Paja Formation

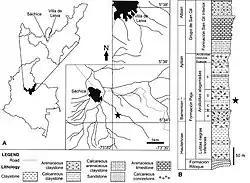
Stratigraphic column of the Paja Formation with "Sachicasaurus" site indicated

The Paja Formation overlies the Ritoque and Rosablanca Formations and is concordantly overlain by the San Gil Group and Tablazo Formations in the eastern extent, and the Simití Formation in the northwestern Middle Magdalena Valley. In the Western emerald belt, the contact with the Rosablanca Formation is concordant and abrupt. The total thickness of the formation varies across its extent, but can reach up to .